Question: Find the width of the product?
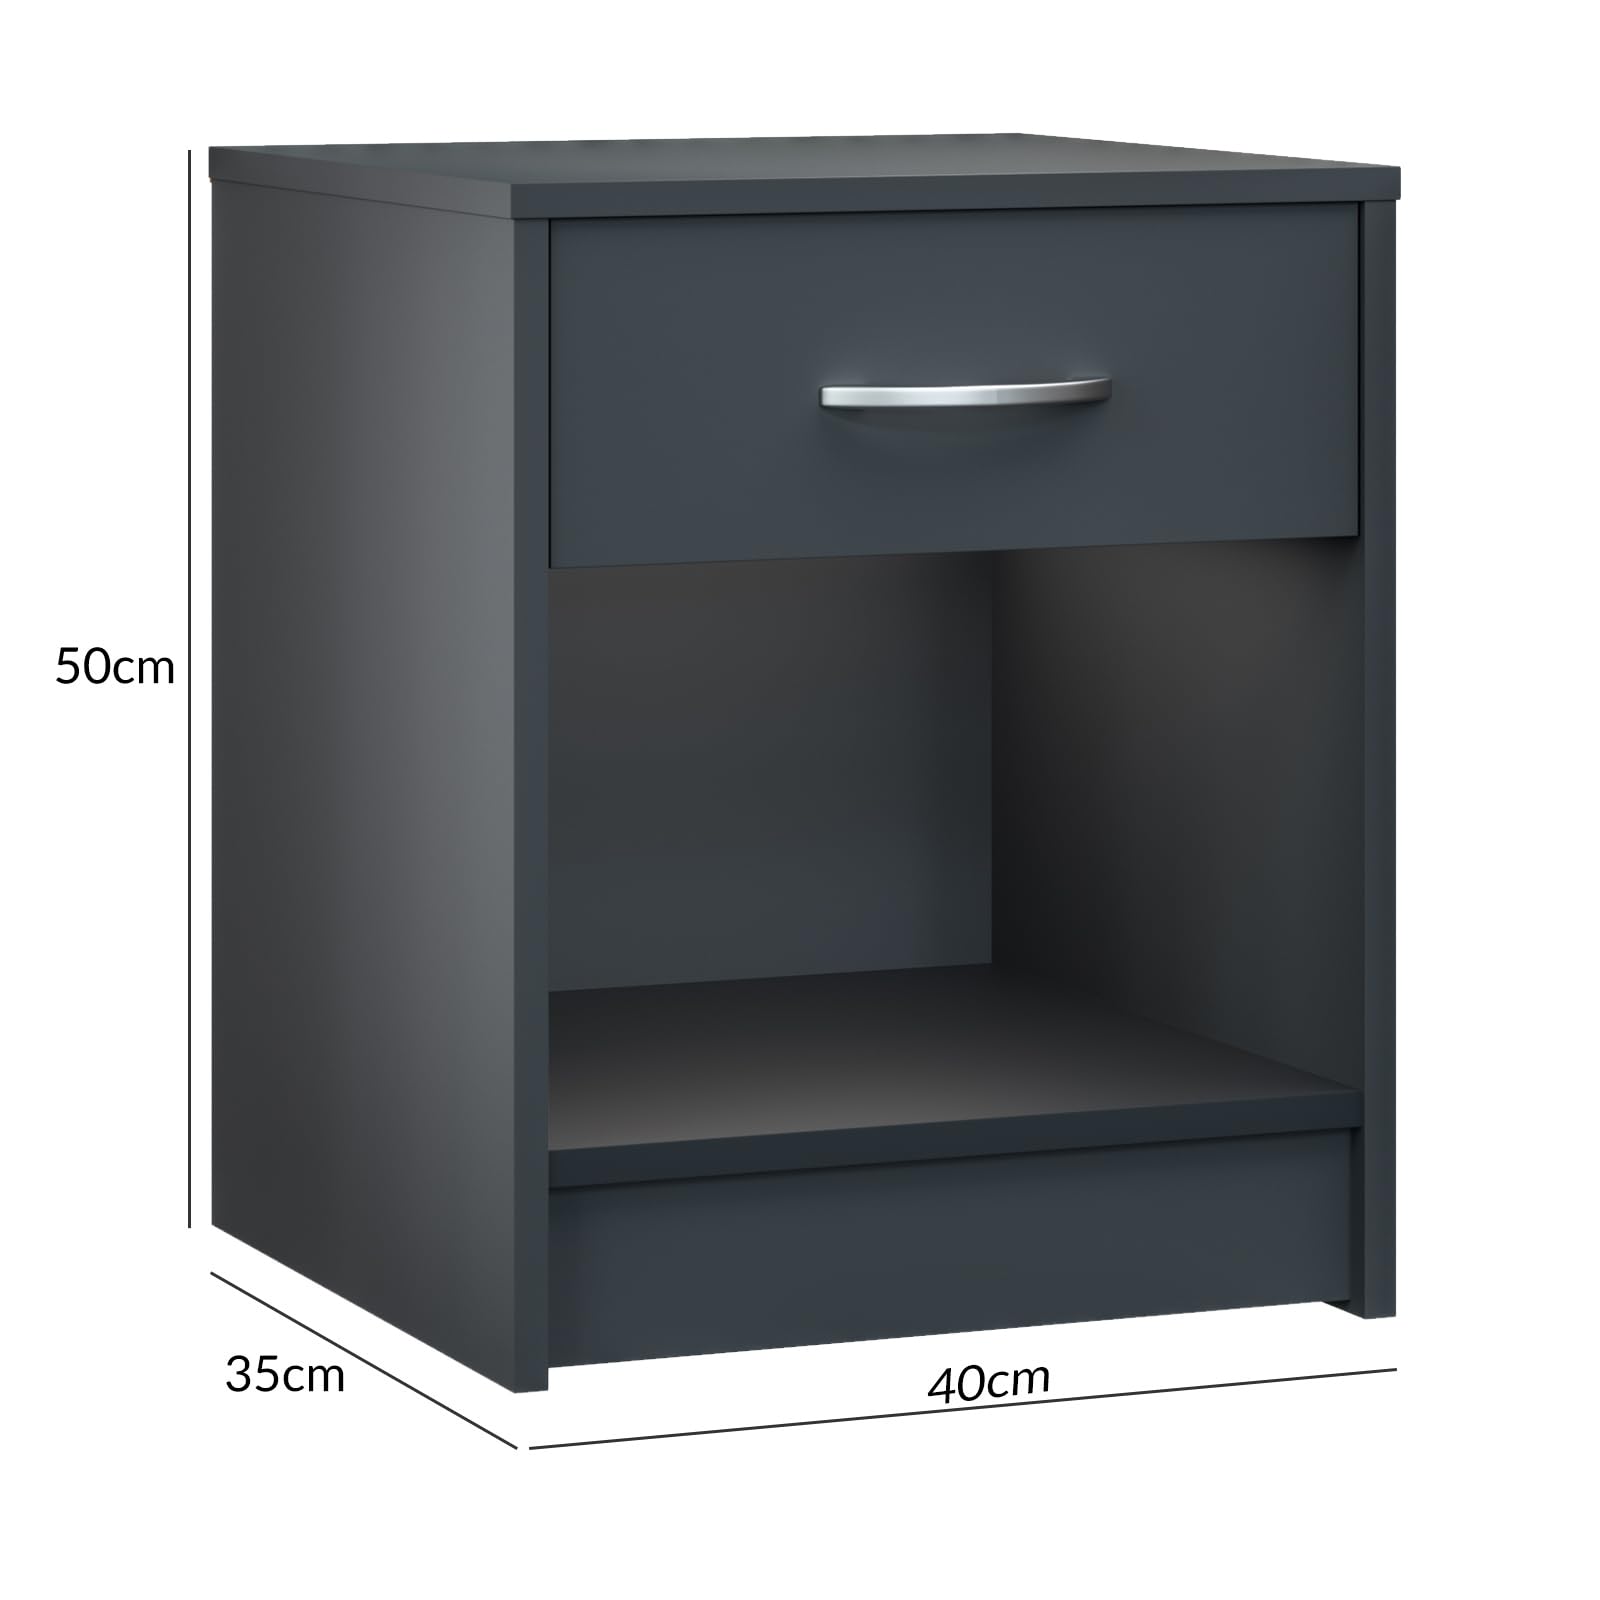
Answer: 40.0 centimetre